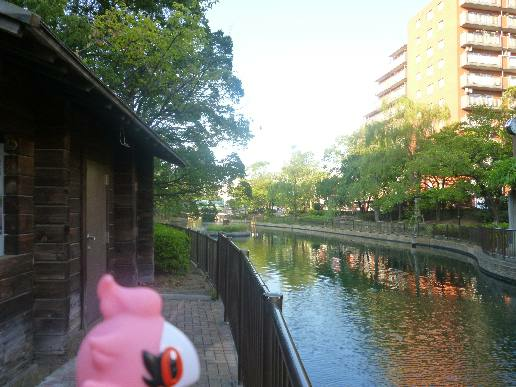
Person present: No